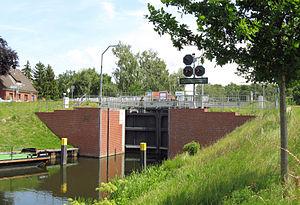
L’Elde, longue de 208 km, est la plus longue rivière de Mecklembourg-Poméranie-Occidentale, en Allemagne. Elle irrigue le sud et le sud-ouest du Land, et relie la région de Müritz à la vallée de l’Elbe. Son cours navigable, une section de 180 km largement canalisée forme entre Dömitz jusqu'à l'extrémité sud de la Müritz la liaison fluviale Müritz-Elde, composante du réseau fluvial navigable fédéral, relevant du service hydraulique et de la navigation de Lauenburg.